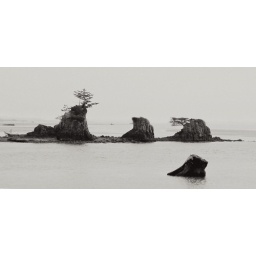
Bonsai in black and white